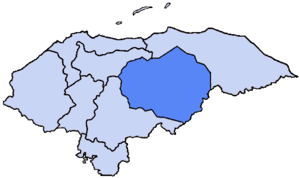
Le diocèse de Juticalpa est une Église particulière de l'Église catholique du Honduras.